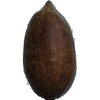
Label: nut_pecan